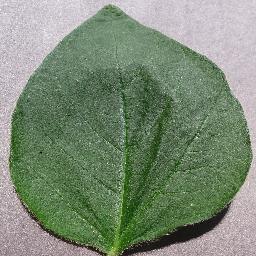
Label: Soybean___healthy